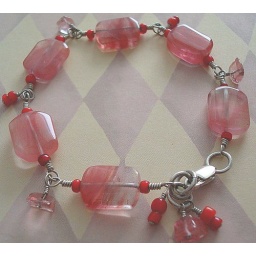
I love the way this necklace moves when it's on the wrist. I also love the pink in the cherry quartz glass beads.